Answer in natural language. Considering the relative positions, where is Doorway (highlighted by a blue box) with respect to beautiful wall painting (highlighted by a green box)? Choose between the following options: right or left
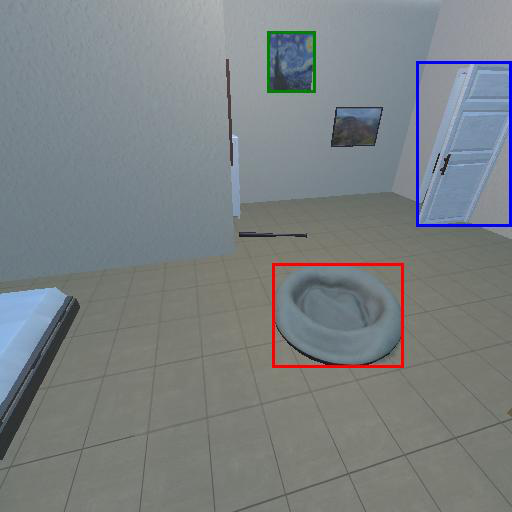
<answer>right</answer>